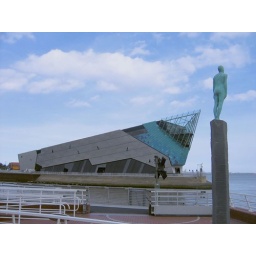
The building points to the statue; this statue subsequently points to a mirror of itself in Norway.